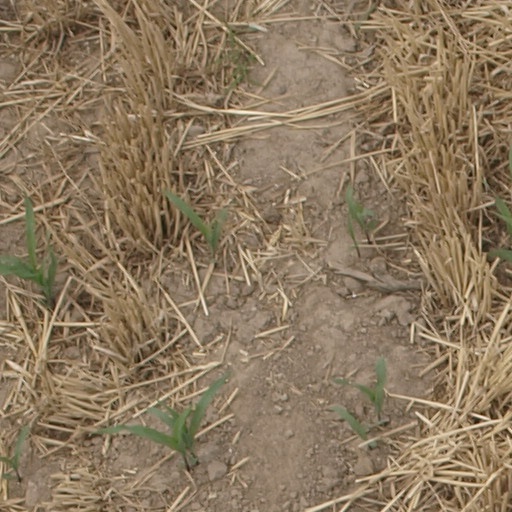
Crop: maize; corn